Myrmecoris gracilis

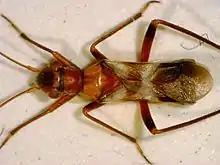
Winged adult

The bugs are four to six millimeters long. The adult insects resemble ants of the genus "Formica", the larvae dark "Lasius" ant species. The appearance of a typical hymenopteran "waist" is created by the paler coloration of the front of the abdomen and the back of the thorax, contrasting with the rest of the body which is mainly black, effectively camouflaging the bug's thick waist. They are often found together with ants, to which they have a convincing but superficial resemblance. The long rostrum is held inconspicuously beneath the head.